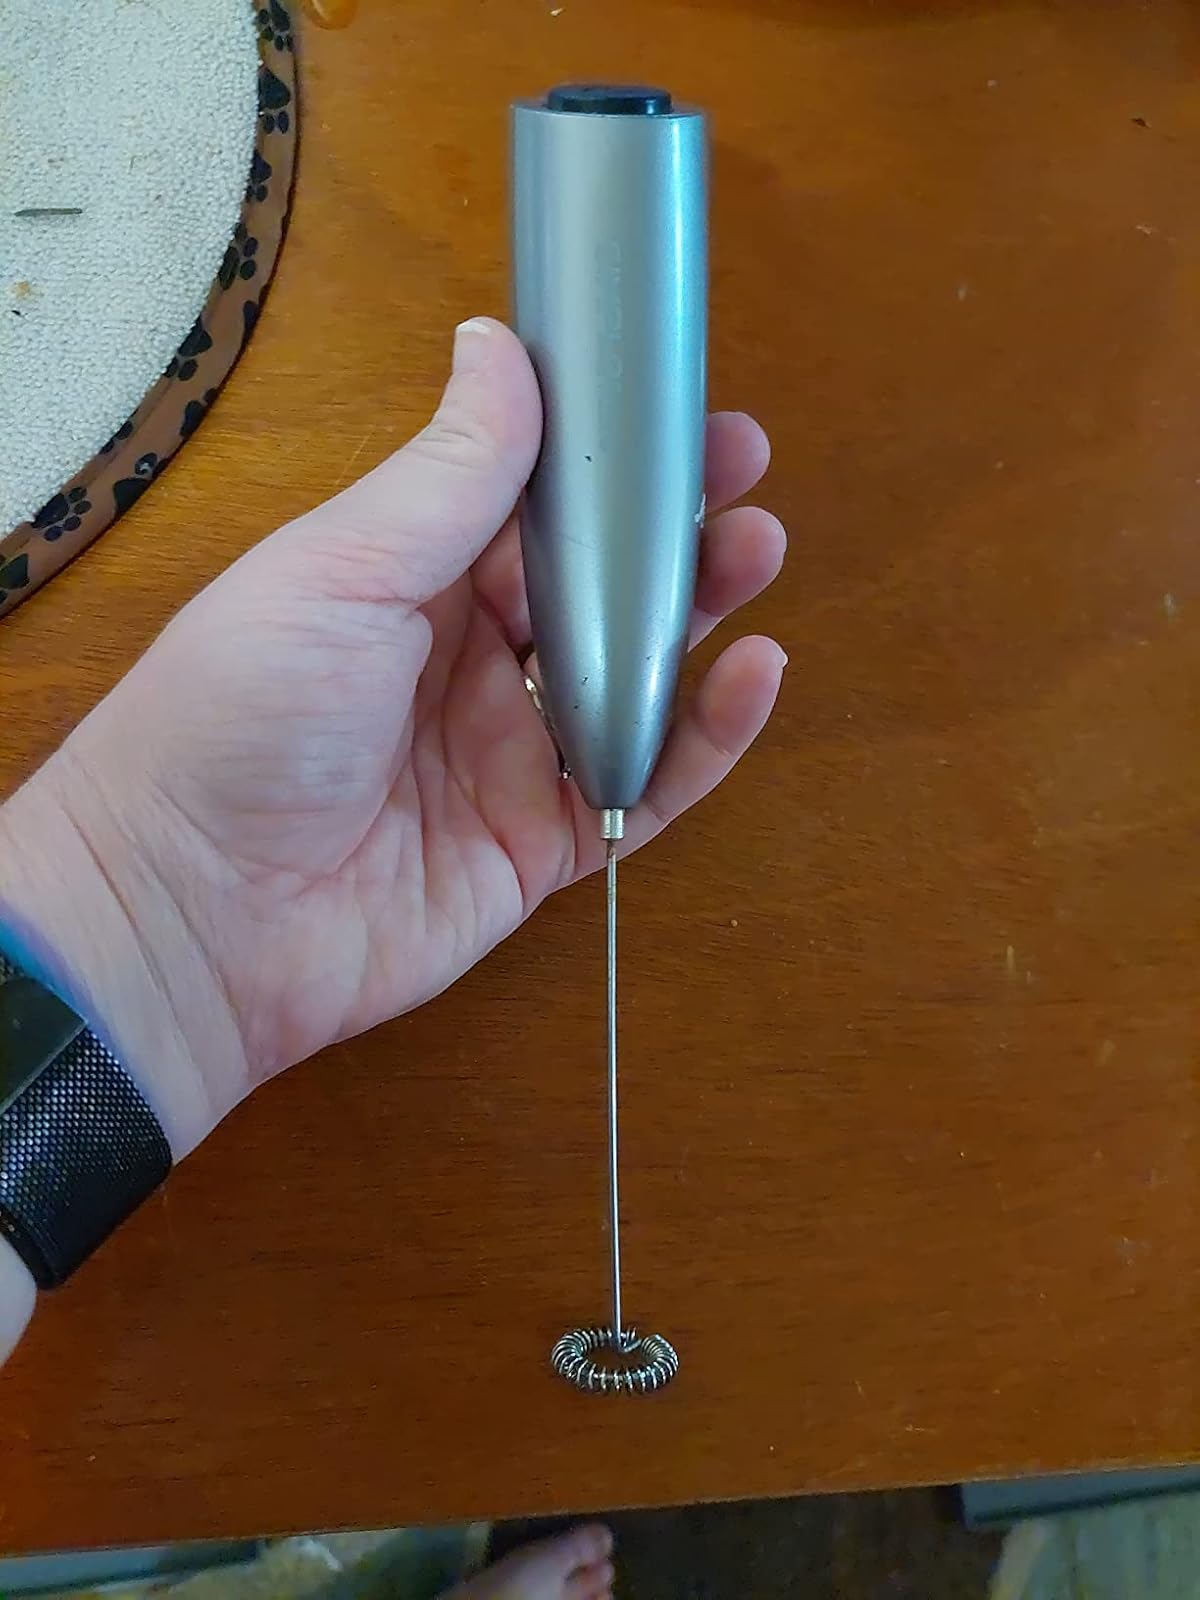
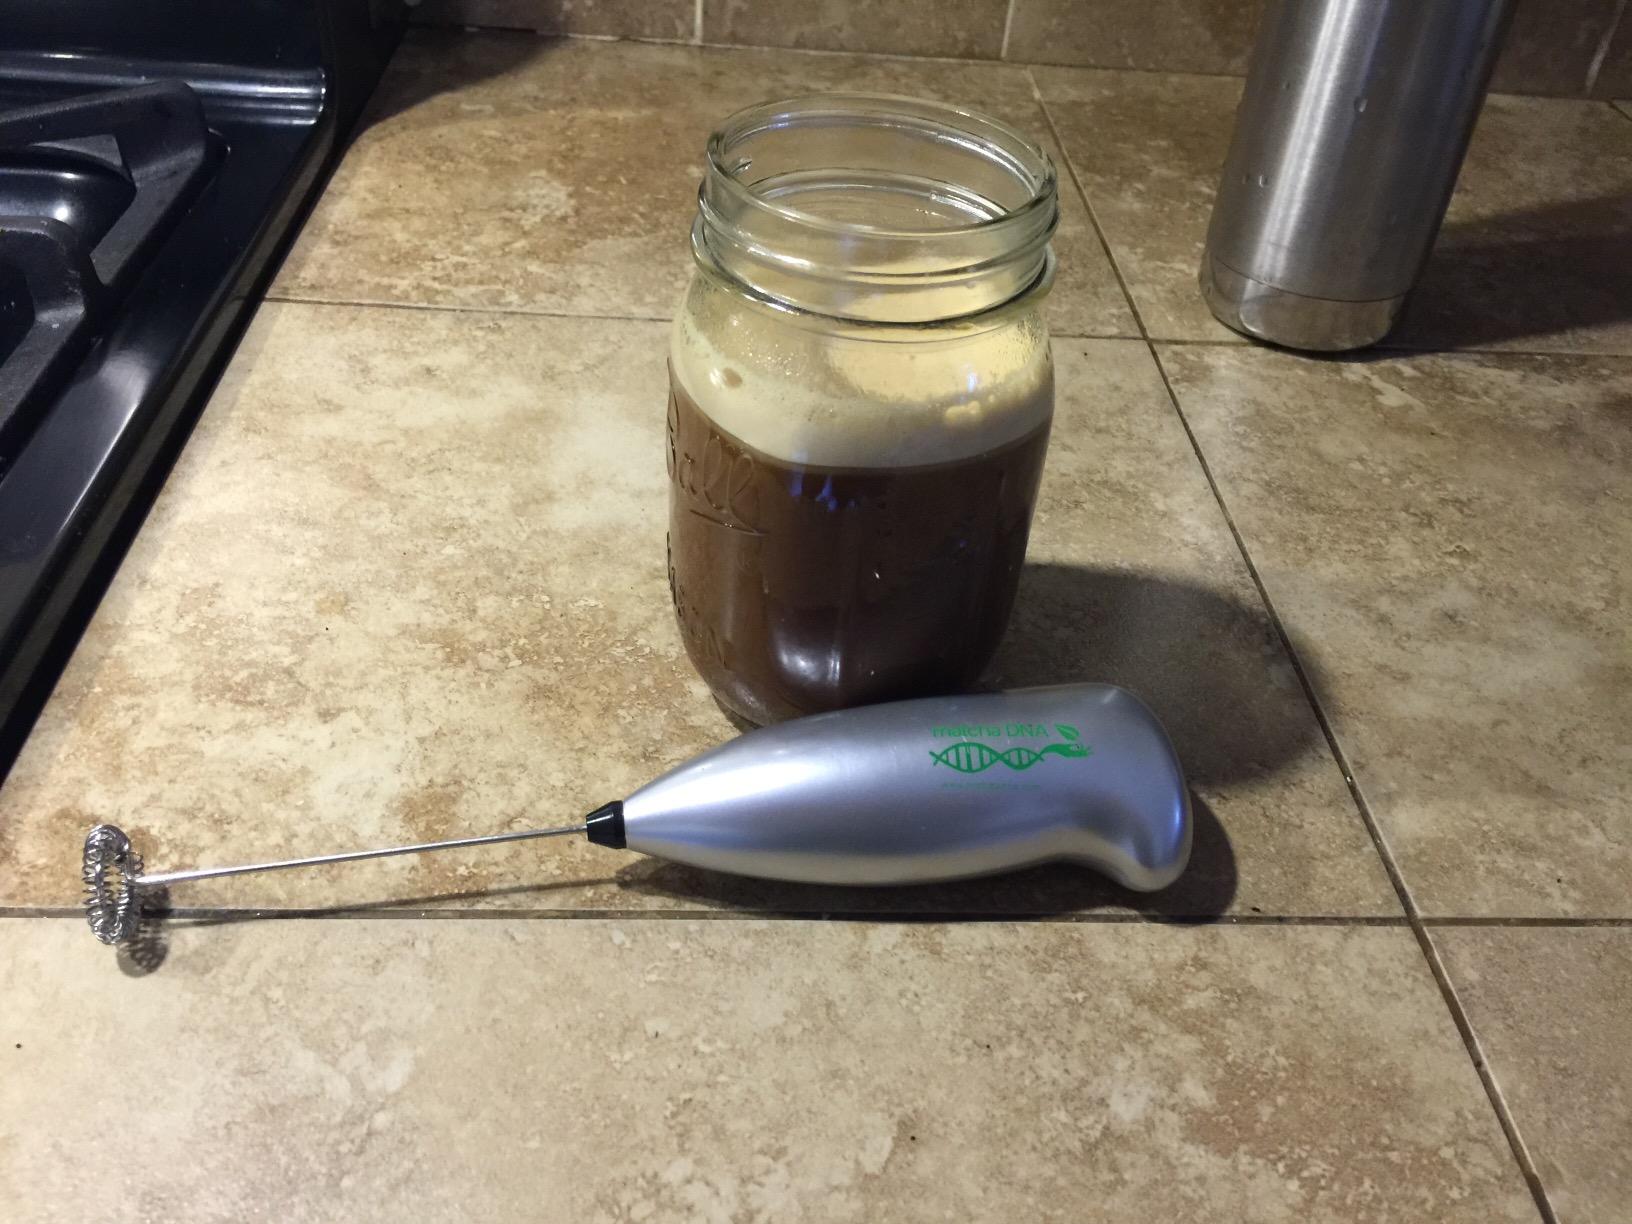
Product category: items_mixer
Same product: no